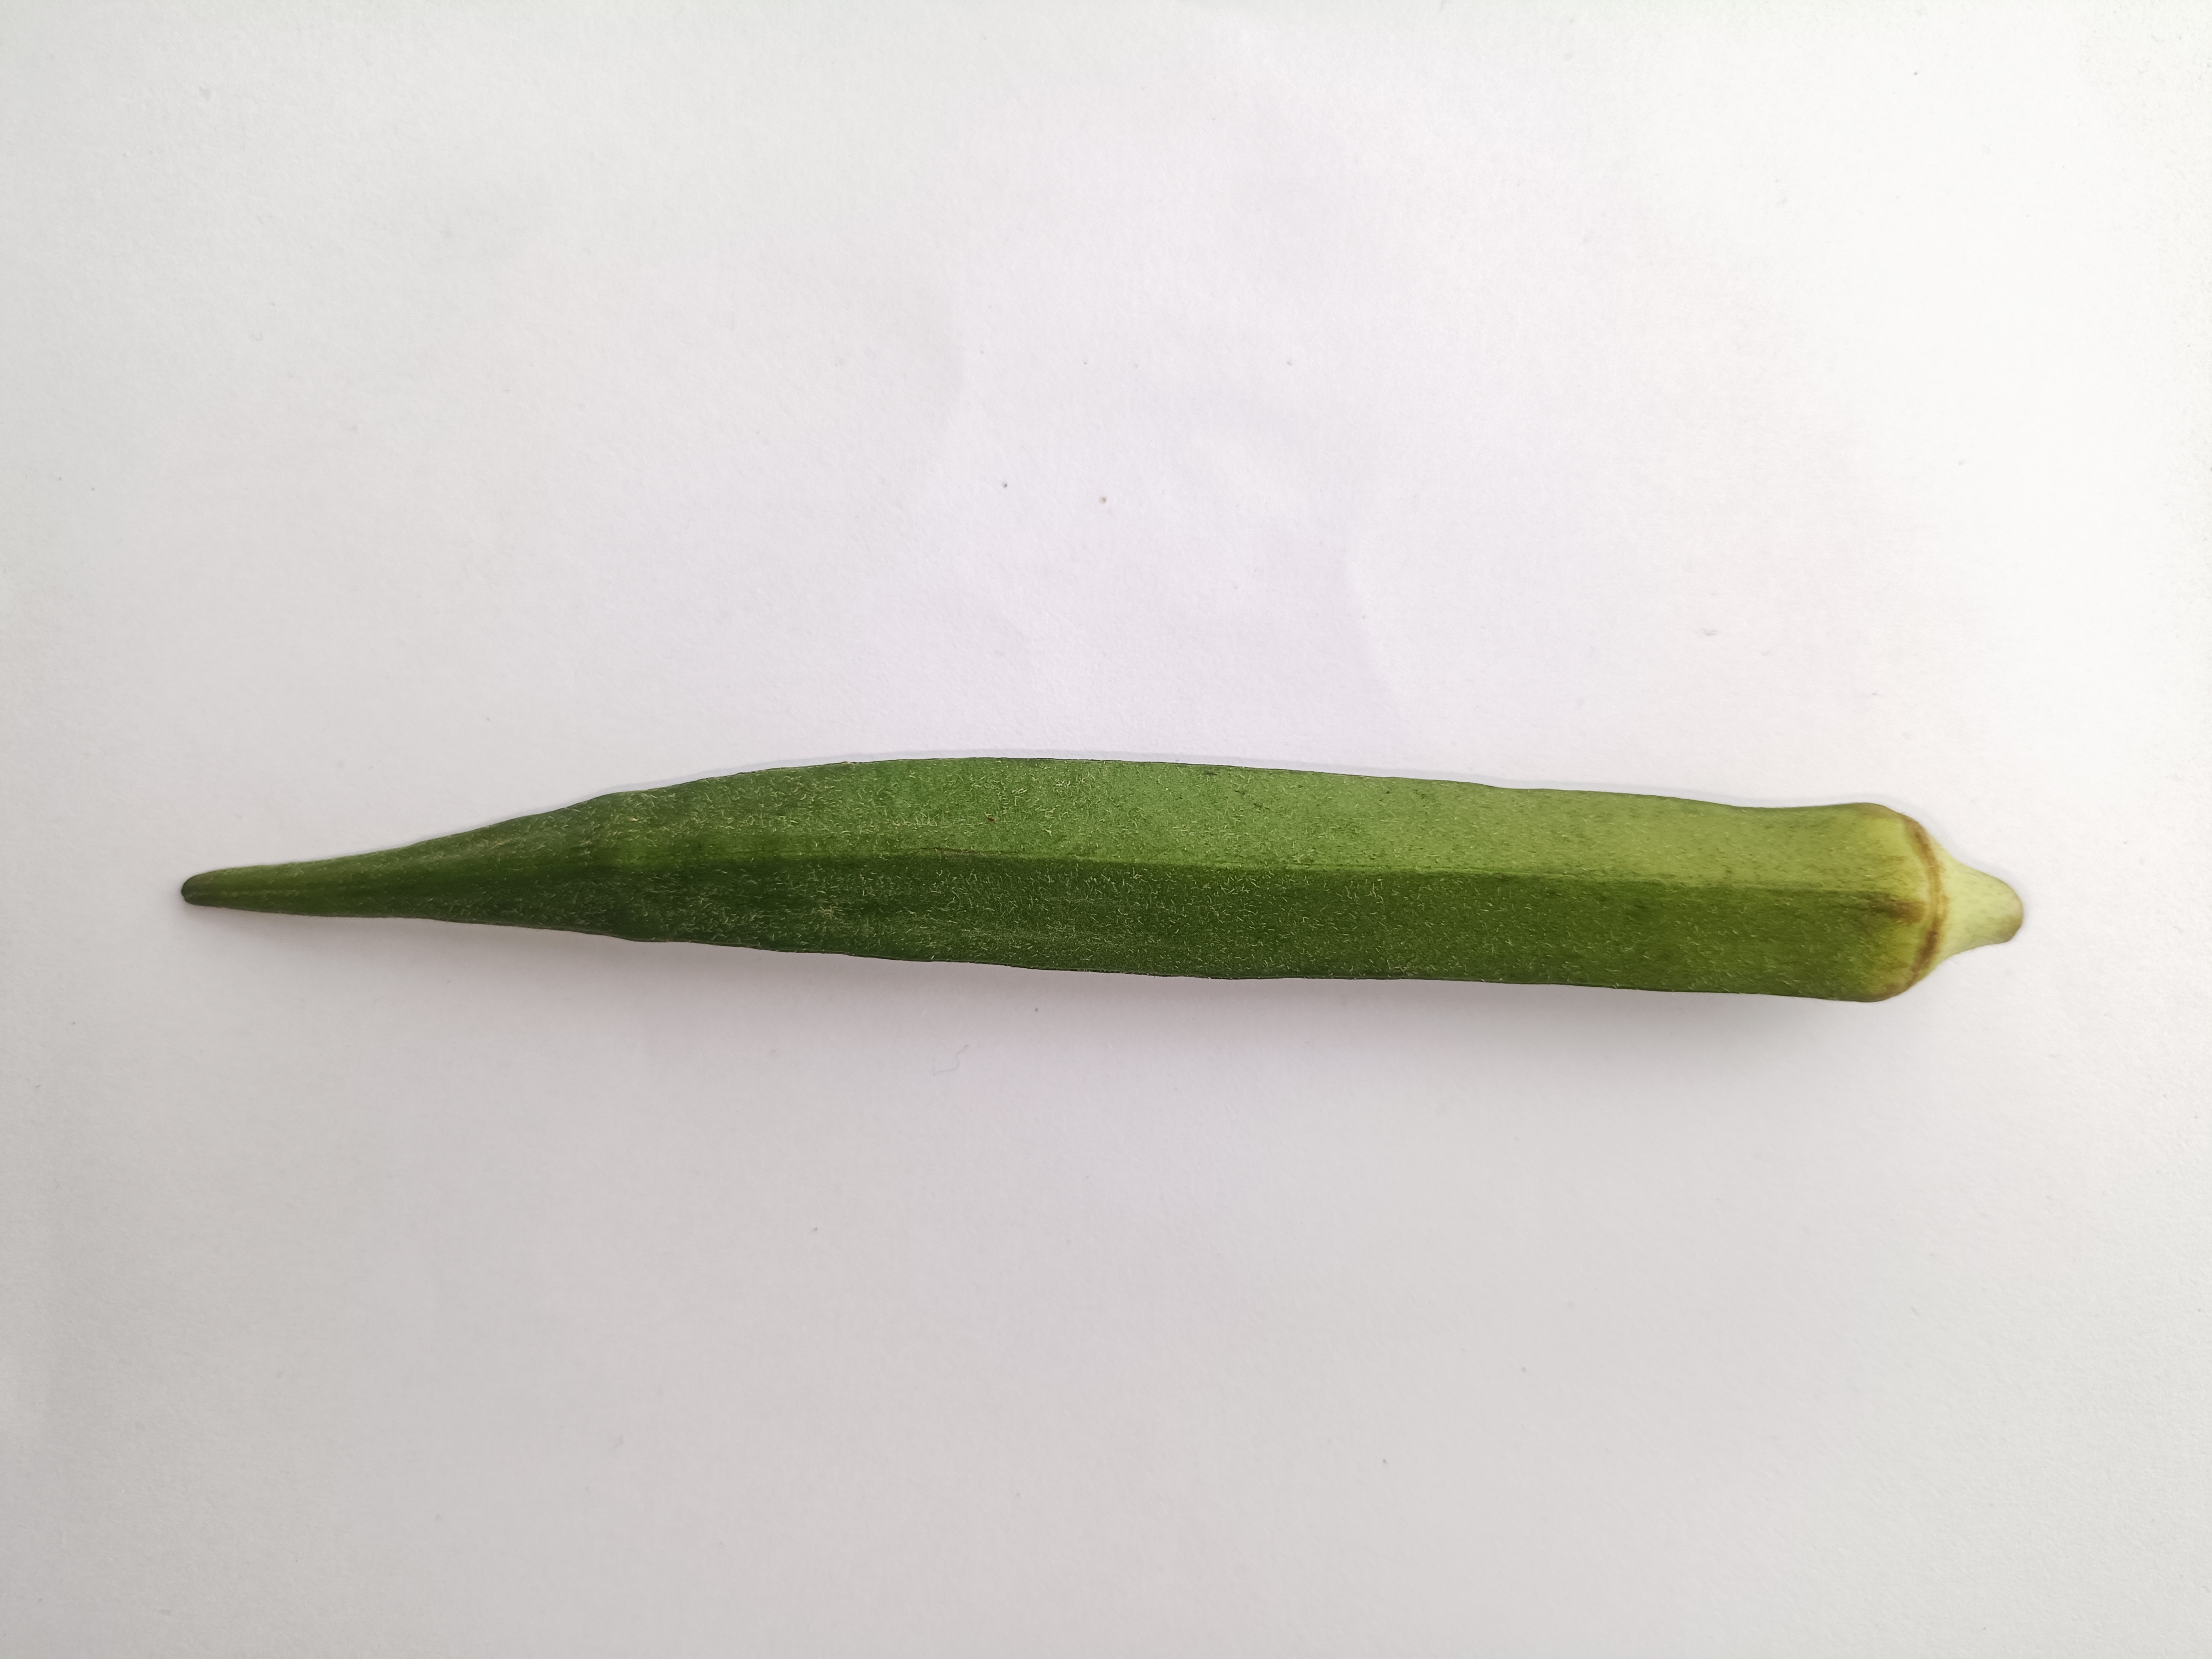
Label: Abelmoschus esculentus